Nataly Arias

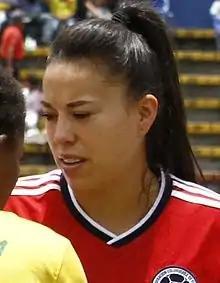
Arias with Colombia in 2014

Katherine Nataly Arias Peña (born 2 April 1986) is a Colombian former footballer who played as a center back. She represented Colombia in the 2011 FIFA Women's World Cup in Germany, 2012 Summer Olympics in London, 2015 FIFA Women's World Cup in Canada, and the 2016 Summer Olympics in Brazil.